Aymberedactylus

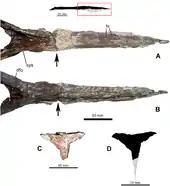
Mandibular symphysis

"Aymberedactylus" can be identified as a tapejarine tapejarid from the holotypic jawbone due to its toothlessness, slightly downturned dentary symphysis which accounts for half of the total length of the jaw, and a small crest on the bottom of the dentary (which was incompletely preserved). Small neurovascular foramina on the symphysis indicates the likely presence of a horned sheath over the tip of the jaw, which is also seen in "Tupandactylus". The preserved portion is long.